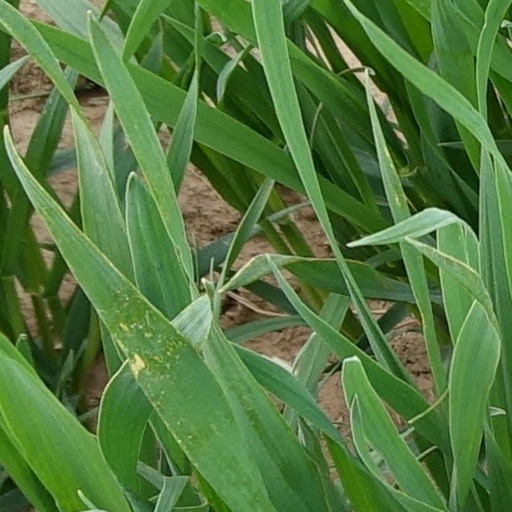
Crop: wheat